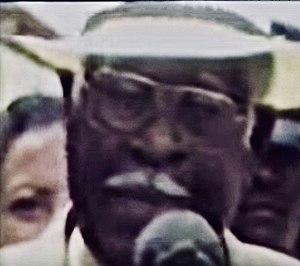
Paul Eugène Magloire, né le 19 juillet 1907 à Cap-Haïtien et mort le 12 juillet 2001 à Port-au-Prince, est un homme politique et un militaire haïtien. Il est le premier président de la République d'Haïti élu au suffrage universel.